Ada Williams (actress)

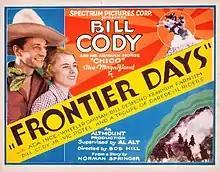
Ince with Bill Cody in "Frontier Days" (1934)

They were divorced in 1934. The following year, she was married to Ray Dodge, a middle-distance runner who competed in the 1924 Summer Olympics. Their daughters were named Diana Ada and Darlene Rae Dodge.